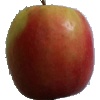
Label: Apple Pink Lady 1